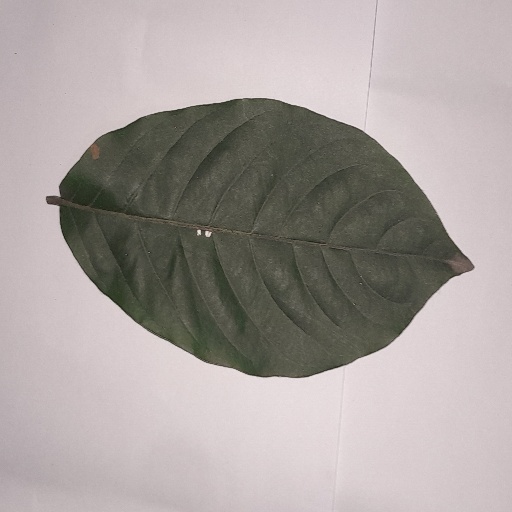
Species: HariTaki
Leaf condition: Shot Hole